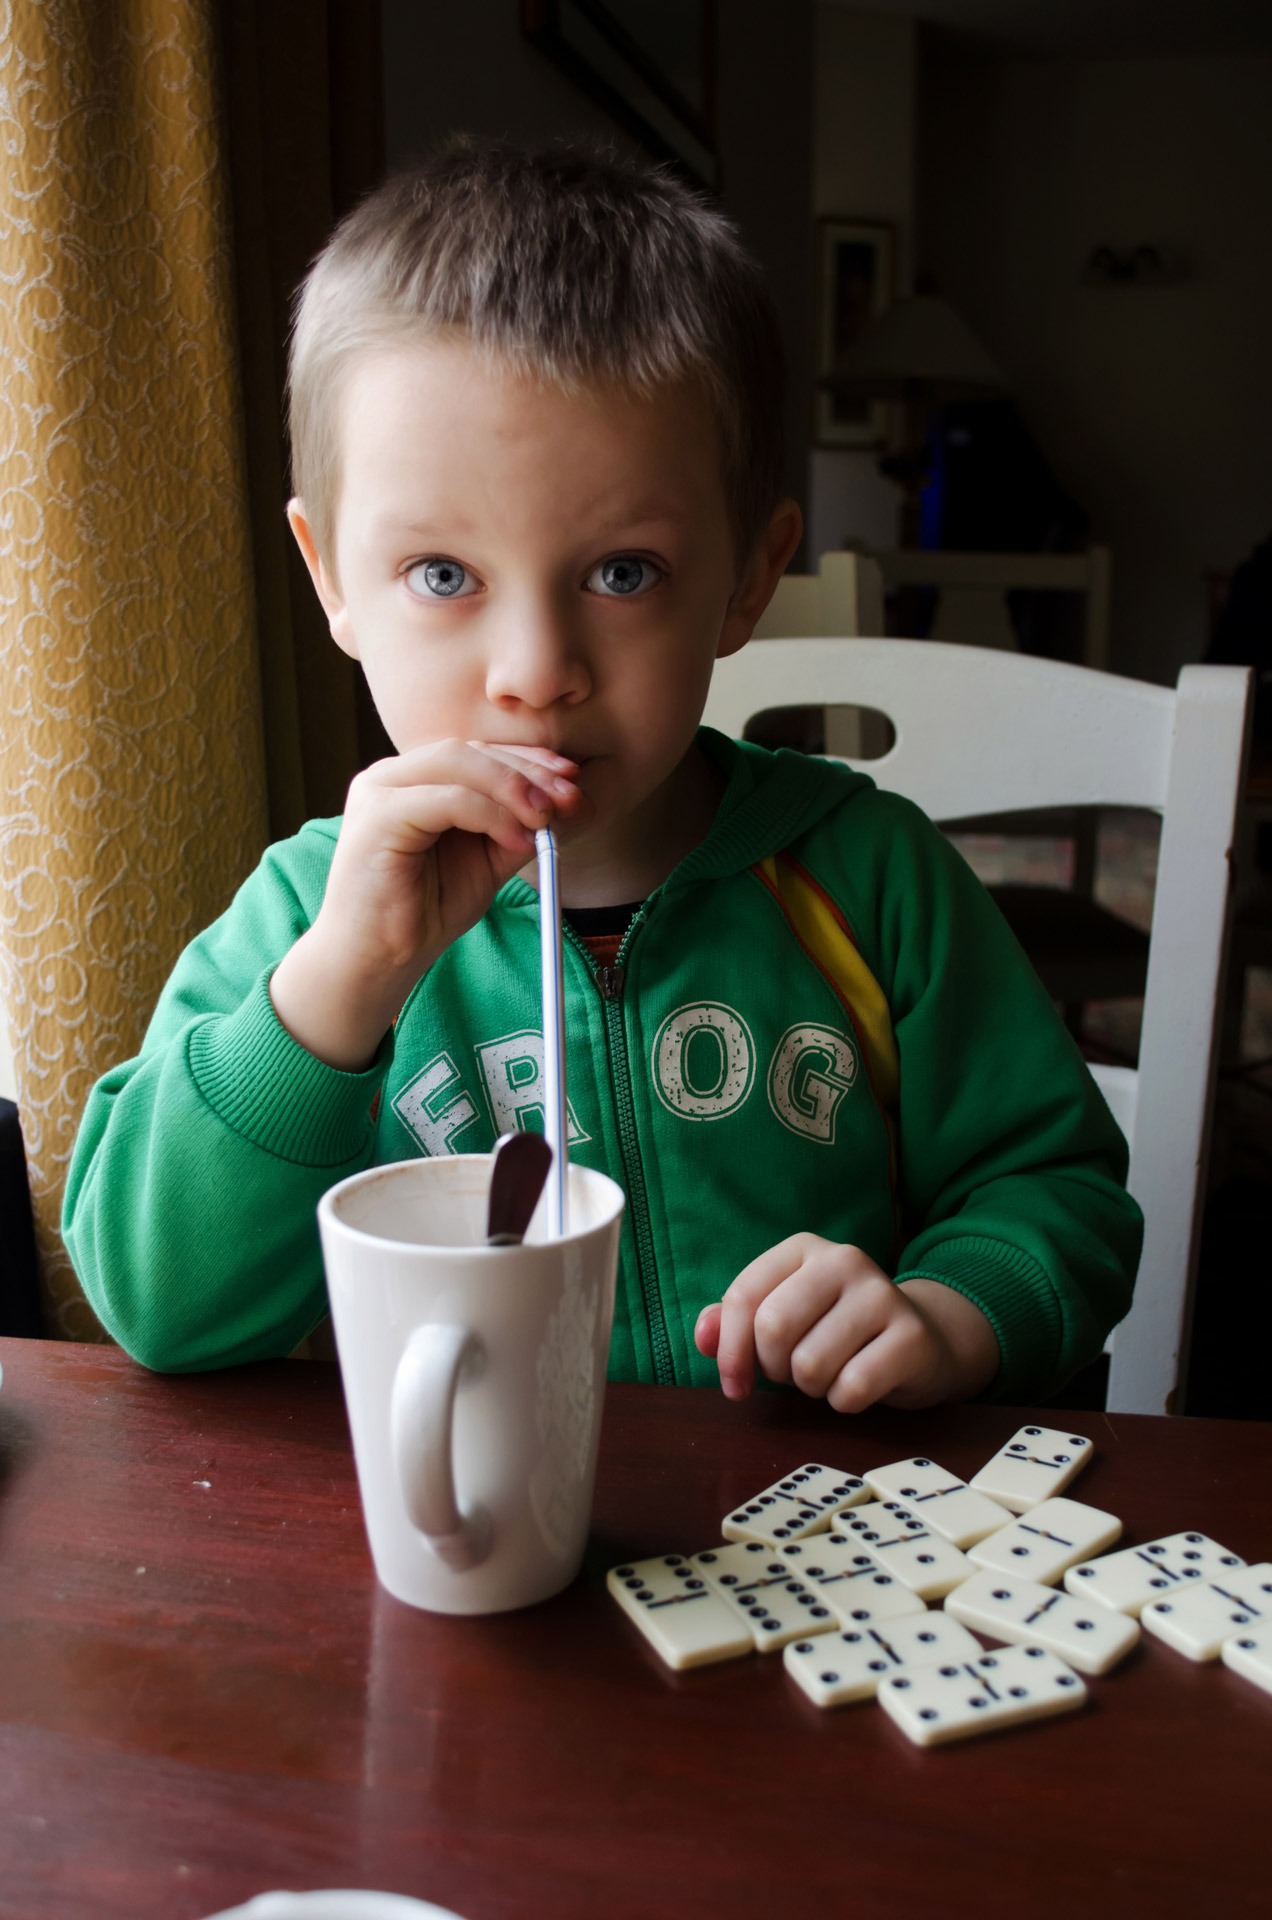
person, people, play, sweet, boy, kid, child, drink, furniture, chocolate, energy, cocoa, eating, toddler, hot, straw, skin, break, sweetness, restaurants